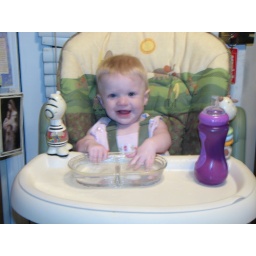
Playing in the water bowl